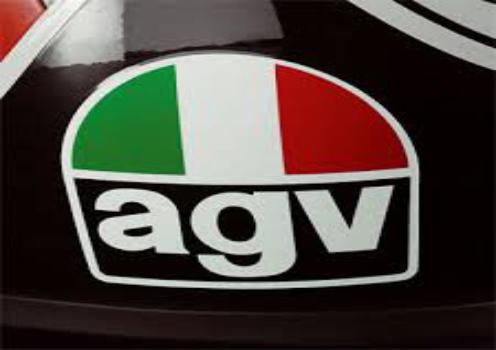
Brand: agv
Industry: Sports